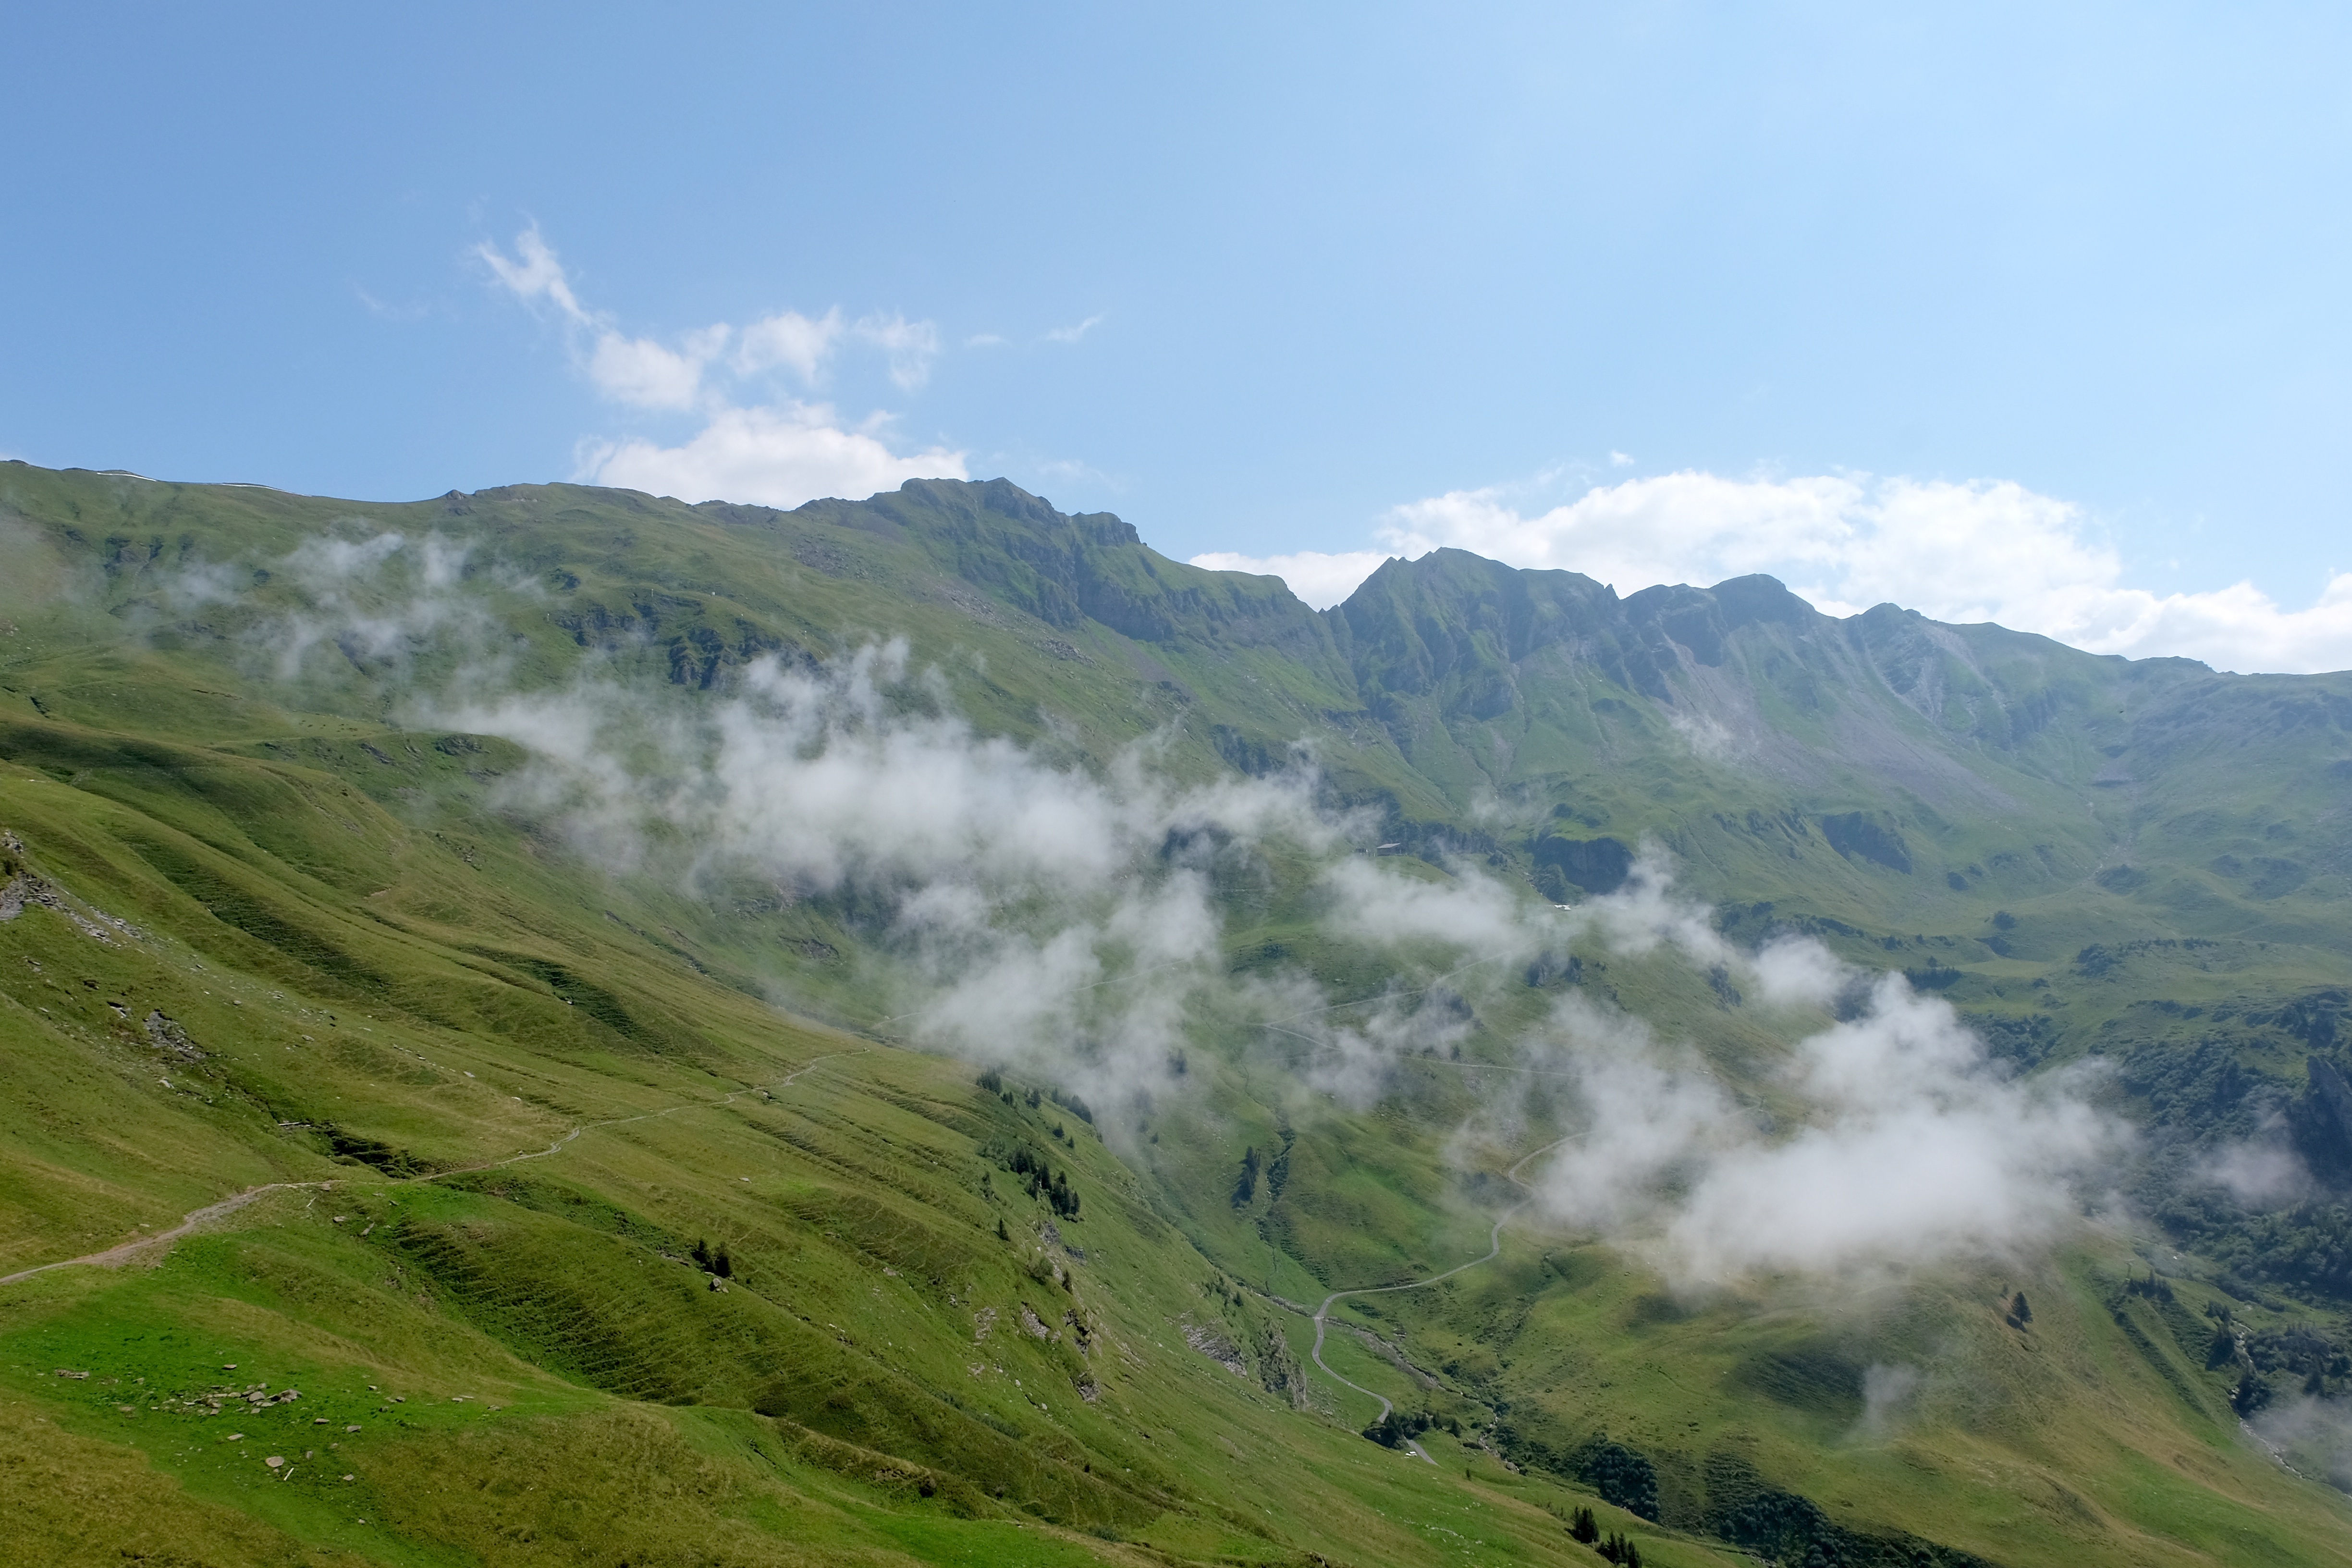
landscape, nature, path, outdoor, wilderness, mountain, cloud, hiking, trail, meadow, hill, lake, view, peak, valley, mountain range, panorama, summer, scenery, hillside, freedom, highland, terrain, mountain top, ridge, alps, plateau, fell, top, loch, rural area, landform, mountain pass, geographical feature, atmospheric phenomenon, mountainous landforms